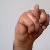
The image shows a hand gesture representing the letter 'N' in Indian Sign Language.